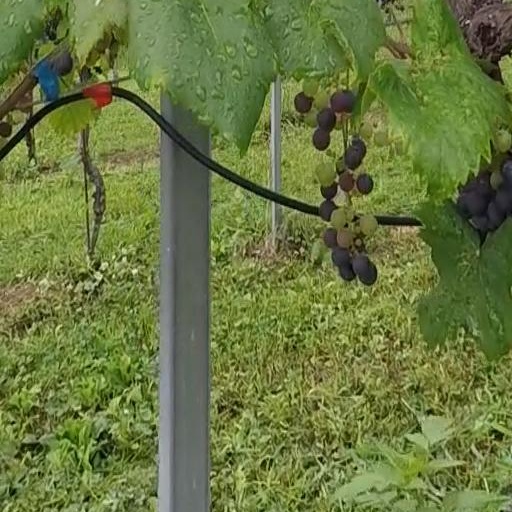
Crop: grape